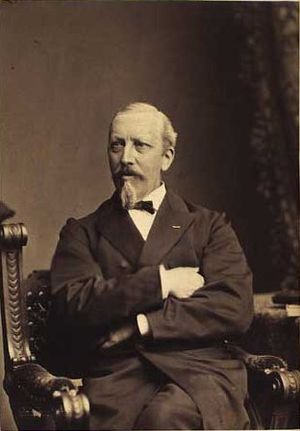
Svend Grundtvig
Svend Grundtvig
Svend Hersleb Grundtvig var en dansk litteratur- og folkemindeforsker og sprogvidenskabsmand, bror til Johan Grundtvig.